Riometer

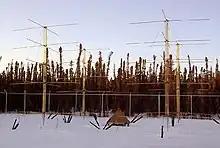
30 MHz HAARP riometer.

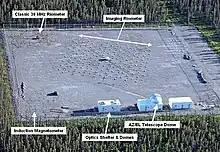
HAARP antennas.

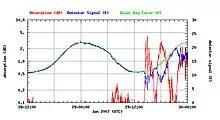
Chart of the VHF riometer at HAARP from UTC 2007-01-28, 12:00 until UTC 2007-01-30, 00:00. It shown an event which causes an increased ionospheric absorption.

A riometer (commonly "r"elative "i"onospheric "o"pacity meter, although originally: Relative Ionospheric Opacity Meter for Extra-Terrestrial Emissions of Radio noise) is an instrument used to quantify the amount of electromagnetic-wave ionospheric absorption in the atmosphere. As the name implies, a riometer measures the "opacity" of the ionosphere to radio noise emanating from cosmic origin. In the absence of any ionospheric absorption, this radio noise, averaged over a sufficiently long period of time, forms a "quiet-day curve." Increased ionization in the ionosphere will cause absorption of radio signals (both terrestrial and extraterrestrial), and a departure from the quiet-day curve. The difference between the quiet-day curve and the riometer signal is an indicator of the amount of absorption, and is measured in decibels. Riometers are generally passive radio antenna operating in the VHF radio frequency range (~30-40 MHz). Electromagnetic radiation of that frequency is typically Galactic synchrotron radiation and is absorbed in the Earth's D region of the ionosphere.